Nino Besozzi

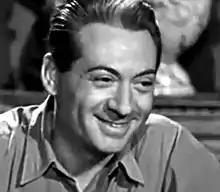
Nino Besozzi in "Down with Misery" (1945).

Nino Besozzi (6 February 1901 – 2 February 1971) was an Italian film actor. He appeared in more than 50 films between 1931 and 1970. He was born in and died in Milan, Italy.